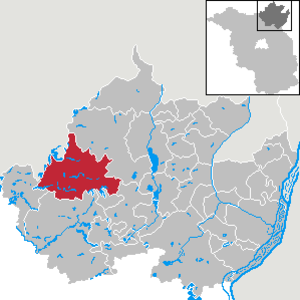
Boitzenburger Land
Kort
Boitzenburger Land er en amtsfri kommune i landkreis Uckermark i den tyske delstat Brandenburg. Den er med et areal på 216 km² nummer 53 i størrelse i Tyskland.